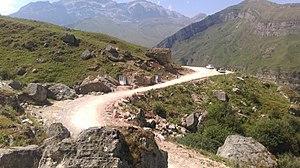
Qusar est l'une des 78 subdivisions de l'Azerbaïdjan. Sa capitale se nomme Qusar.